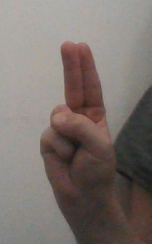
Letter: taa